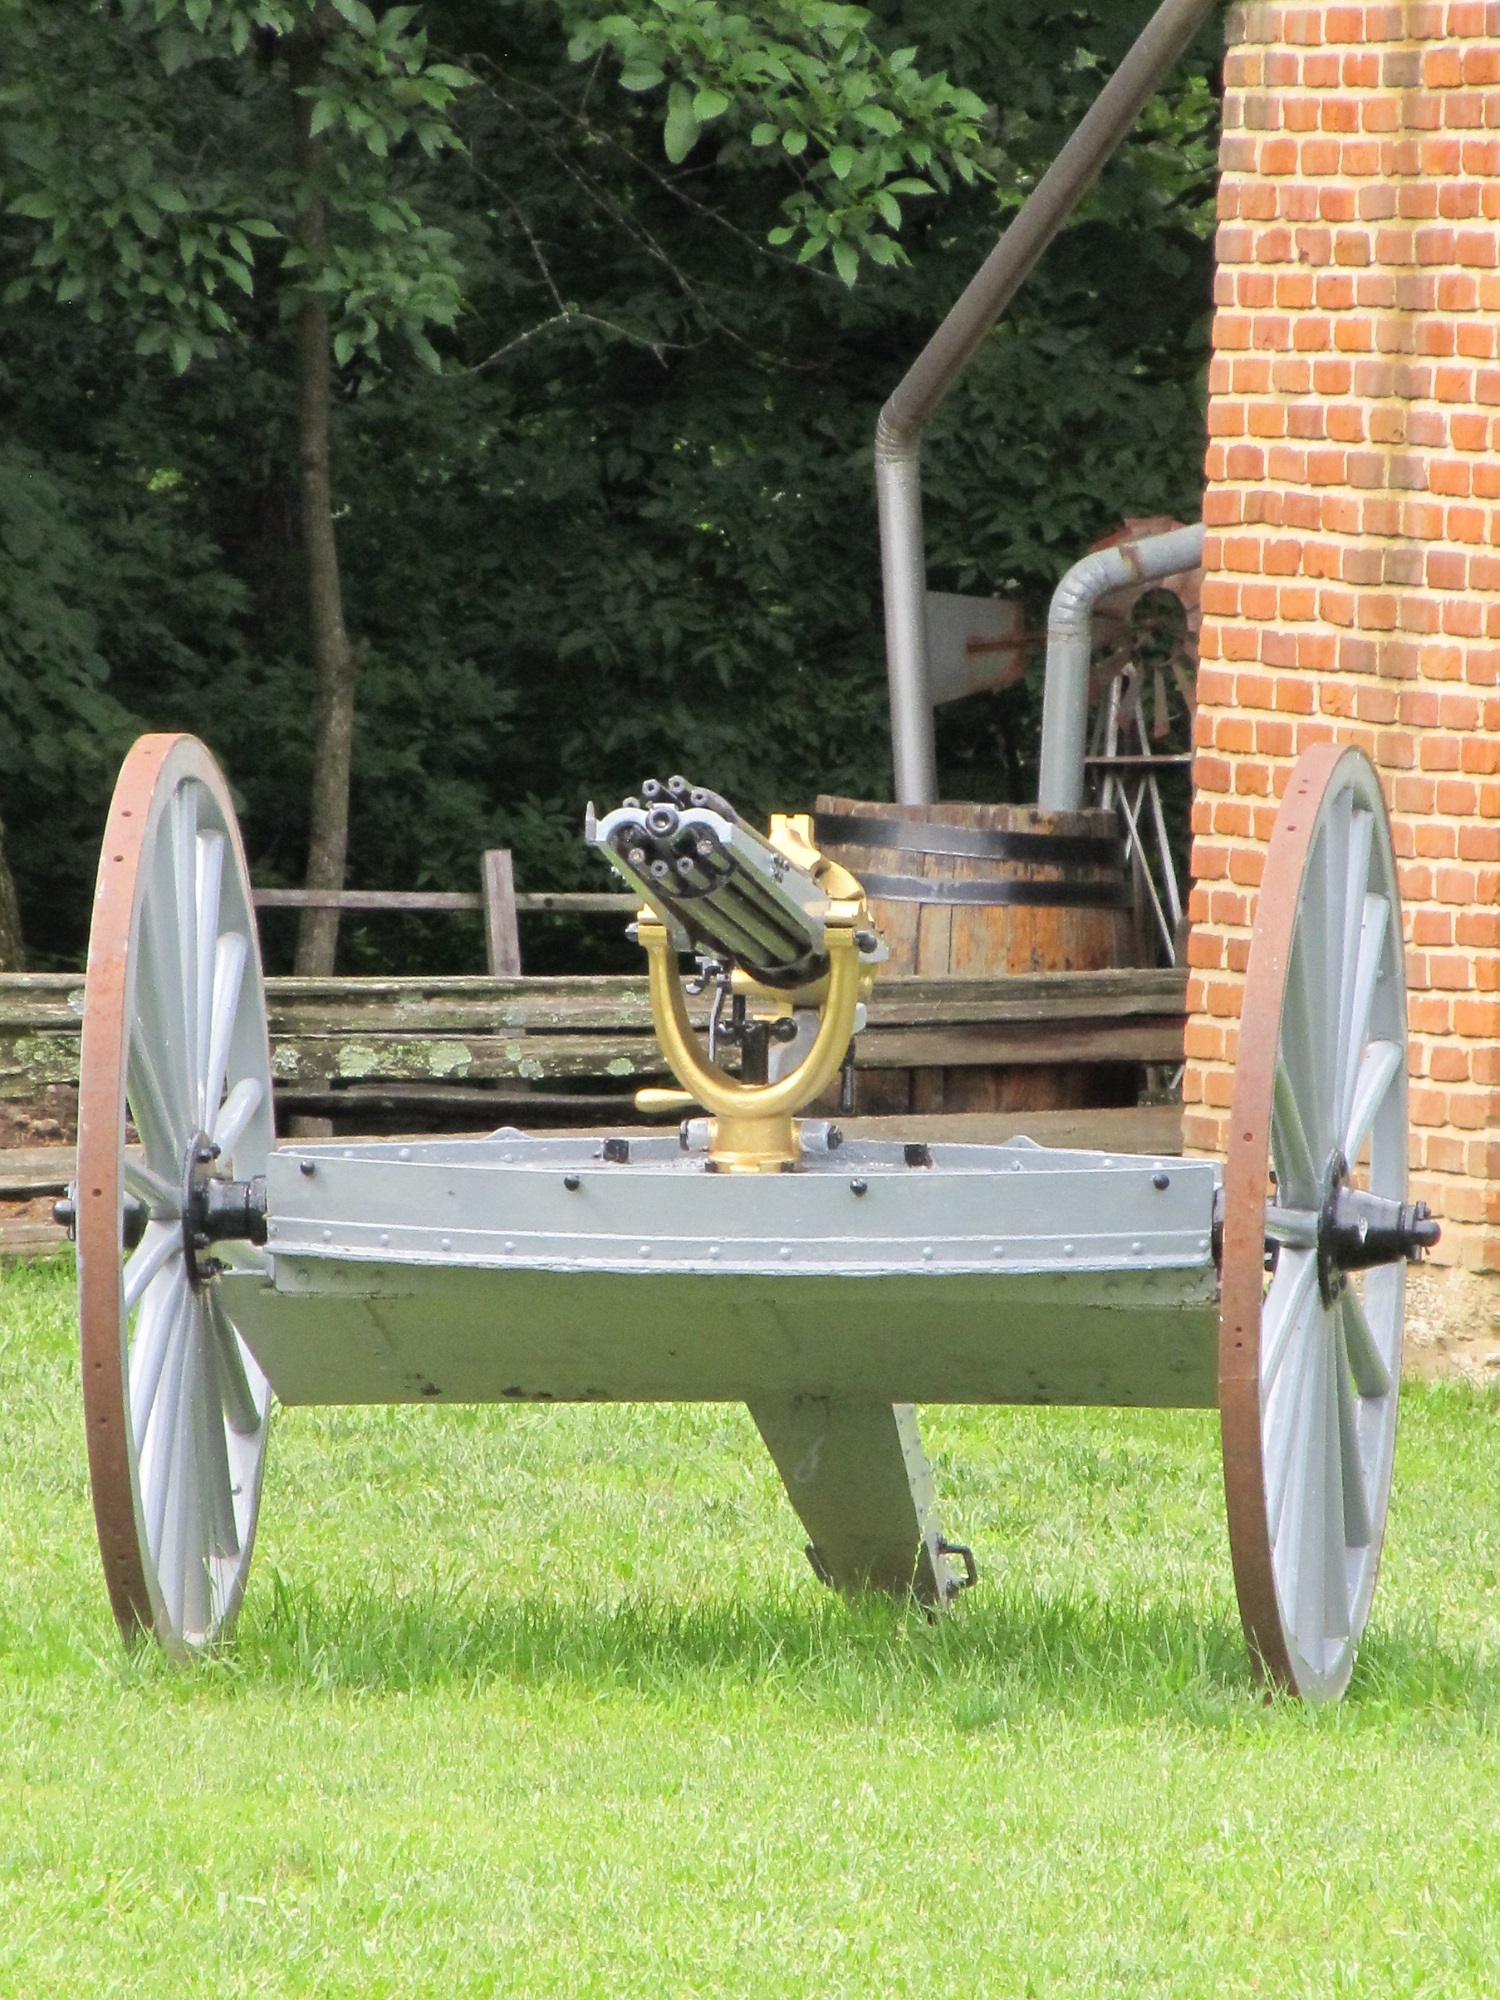
lawn, wheel, cart, military, soldier, army, vehicle, museum, usa, historic, weapon, arms, carriage, cannon, protect, guard, duty, land vehicle, machine gun, man made object, gatling gun